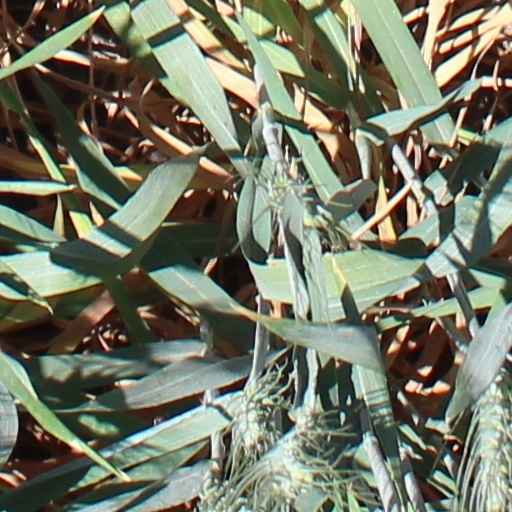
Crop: wheat